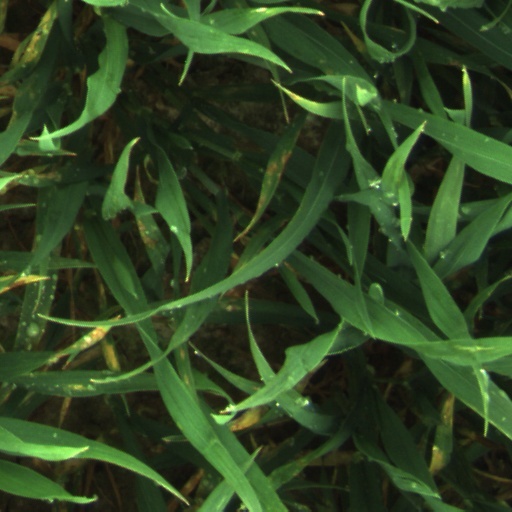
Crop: wheat